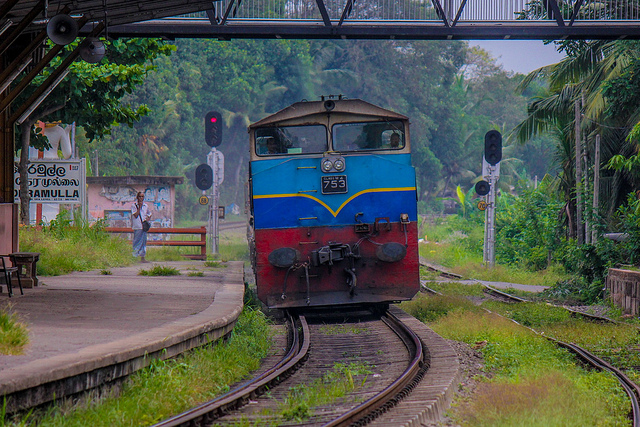
A red and blue train traveling through a rural countryside.

A train car moving down the track at a crossing.

A train on a train track pulling into a station.

The blue and red train is coming down the tracks.

A blue and red train on some tracks surrounded by grass.